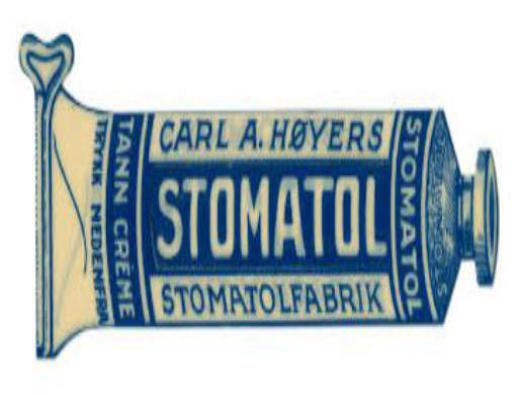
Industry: Necessities